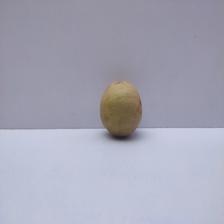
Size: Medium